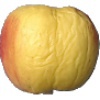
Label: Apple Red Yellow 1